Annelies (novel)

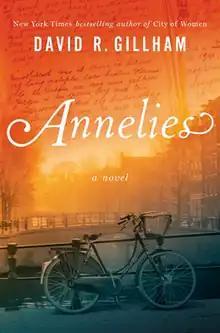
First edition cover

Annelies is a 2019 novel by David R. Gillham, which has a depiction of Anne Frank surviving her term in the Bergen-Belsen concentration camp and reuniting with her father, Otto Frank.